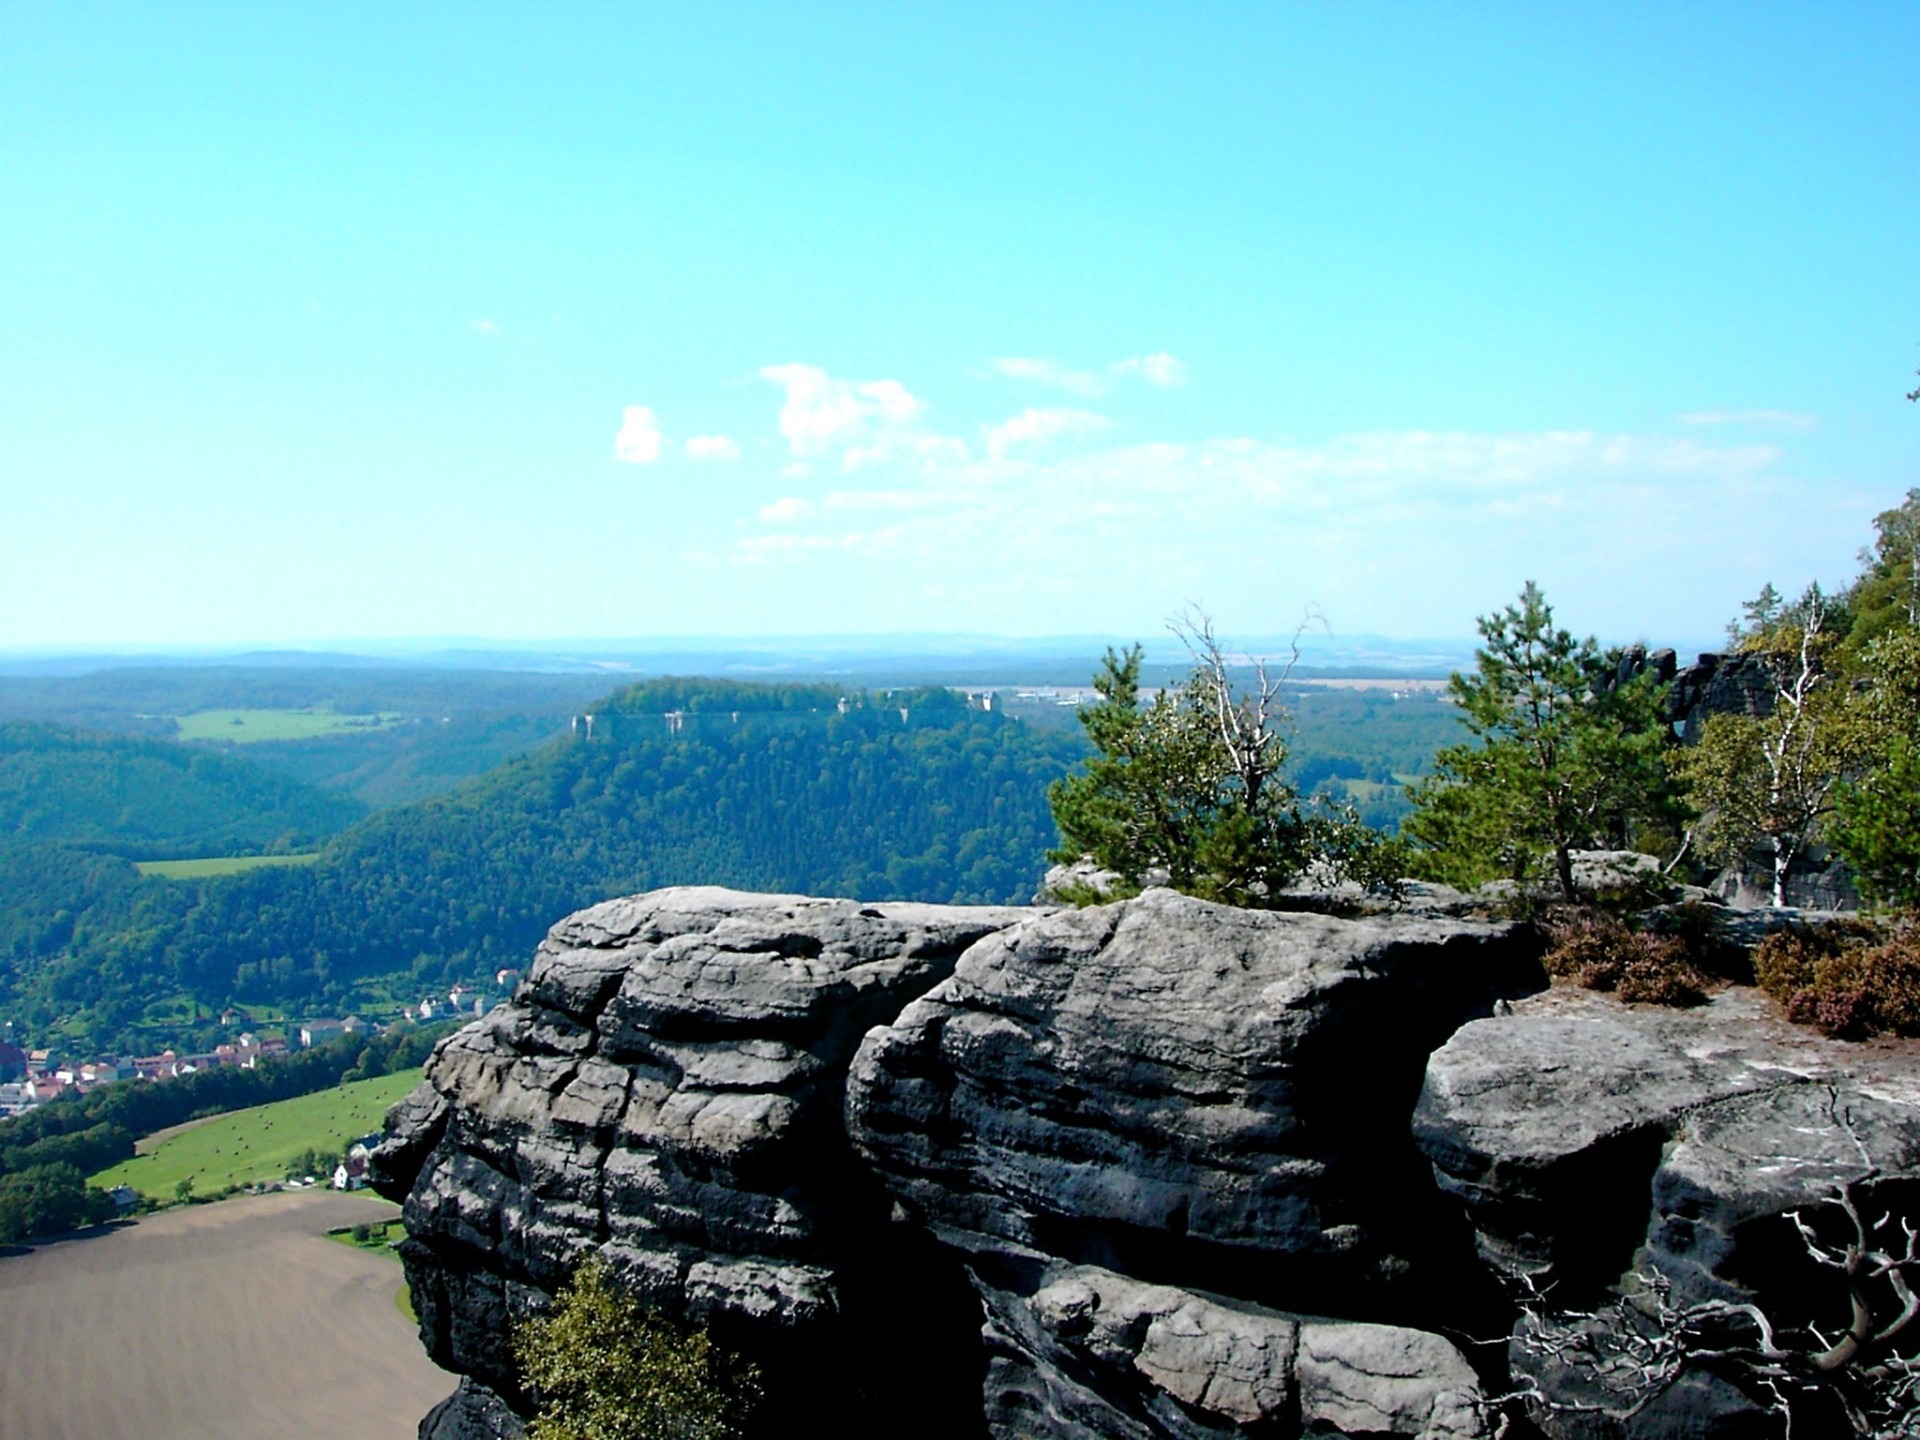
landscape, sea, coast, tree, nature, rock, mountain, sky, hill, lake, mountain range, vacation, cliff, terrain, ridge, outlook, saxony, landform, k nigstein, saxon switzerland, elbe sandstone mountains, lily stone, mountainous landforms, fixed k nigstein